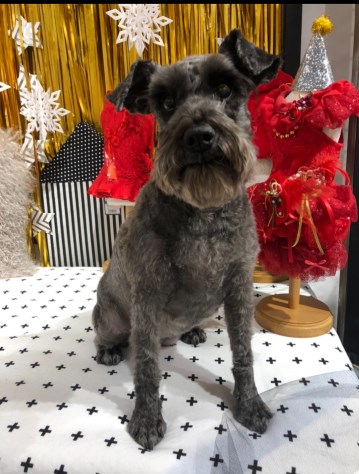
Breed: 2342-n000102-miniature_schnauzer